Catherine of Siena

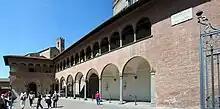
The house of Saint Catherine in Siena

Caterina di Jacopo di Benincasa was born on 25 March 1347 (shortly before the Black Death ravaged Europe) in Siena, Republic of Siena (today Italy), to Lapa Piagenti, the daughter of a local poet, and Jacopo di Benincasa, a cloth dyer who ran his enterprise with the help of his sons. The house where Catherine grew up still exists.